Elisha Cuthbert

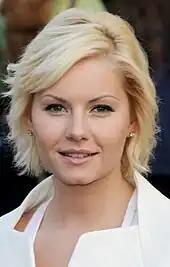
Cuthbert promoting "24" in May 2009

Cuthbert's next film was the indie film "The Quiet". She was a co-star and co-producer. She played Nina, a 17-year-old cheerleader who is sexually abused by her father. Cuthbert looked to her younger cousin as her inspiration in portraying a teenager. "The Quiet", distributed by Sony Pictures Classics, premiered at the 2005 Toronto International Film Festival and received a limited release in Los Angeles and New York City on 25 August 2006 before expanding regionally in the US on September 1. Cuthbert initially wanted to play the part of the silent Dot, but director Jamie Babbit cast Camilla Belle in the role instead after Thora Birch pulled out. Babbit reasoned "To me, Dot has to be someone you could believe would be invisible in high school. You look at Elisha, this beautiful woman with the most perfect body you've ever seen, and you think, there's no high school in America where this girl could be invisible. No matter how much hair and makeup I do, it's not going to happen." "The Daily Californian" conceded that "Despite the plot's failings, Cuthbert does a convincing job in her role, exuding an outer shell so tough that when her inner, softer layers emerge, it's a natural change of character. "Empire Movies" agreed, commenting "this is Elisha Cuthbert's best film performance to date. Cuthbert's Nina has the majority of the most graphic and disturbing dialogue in the film, especially during one particular lunchroom scene where the camera is close up on Cuthbert and Belle's faces."